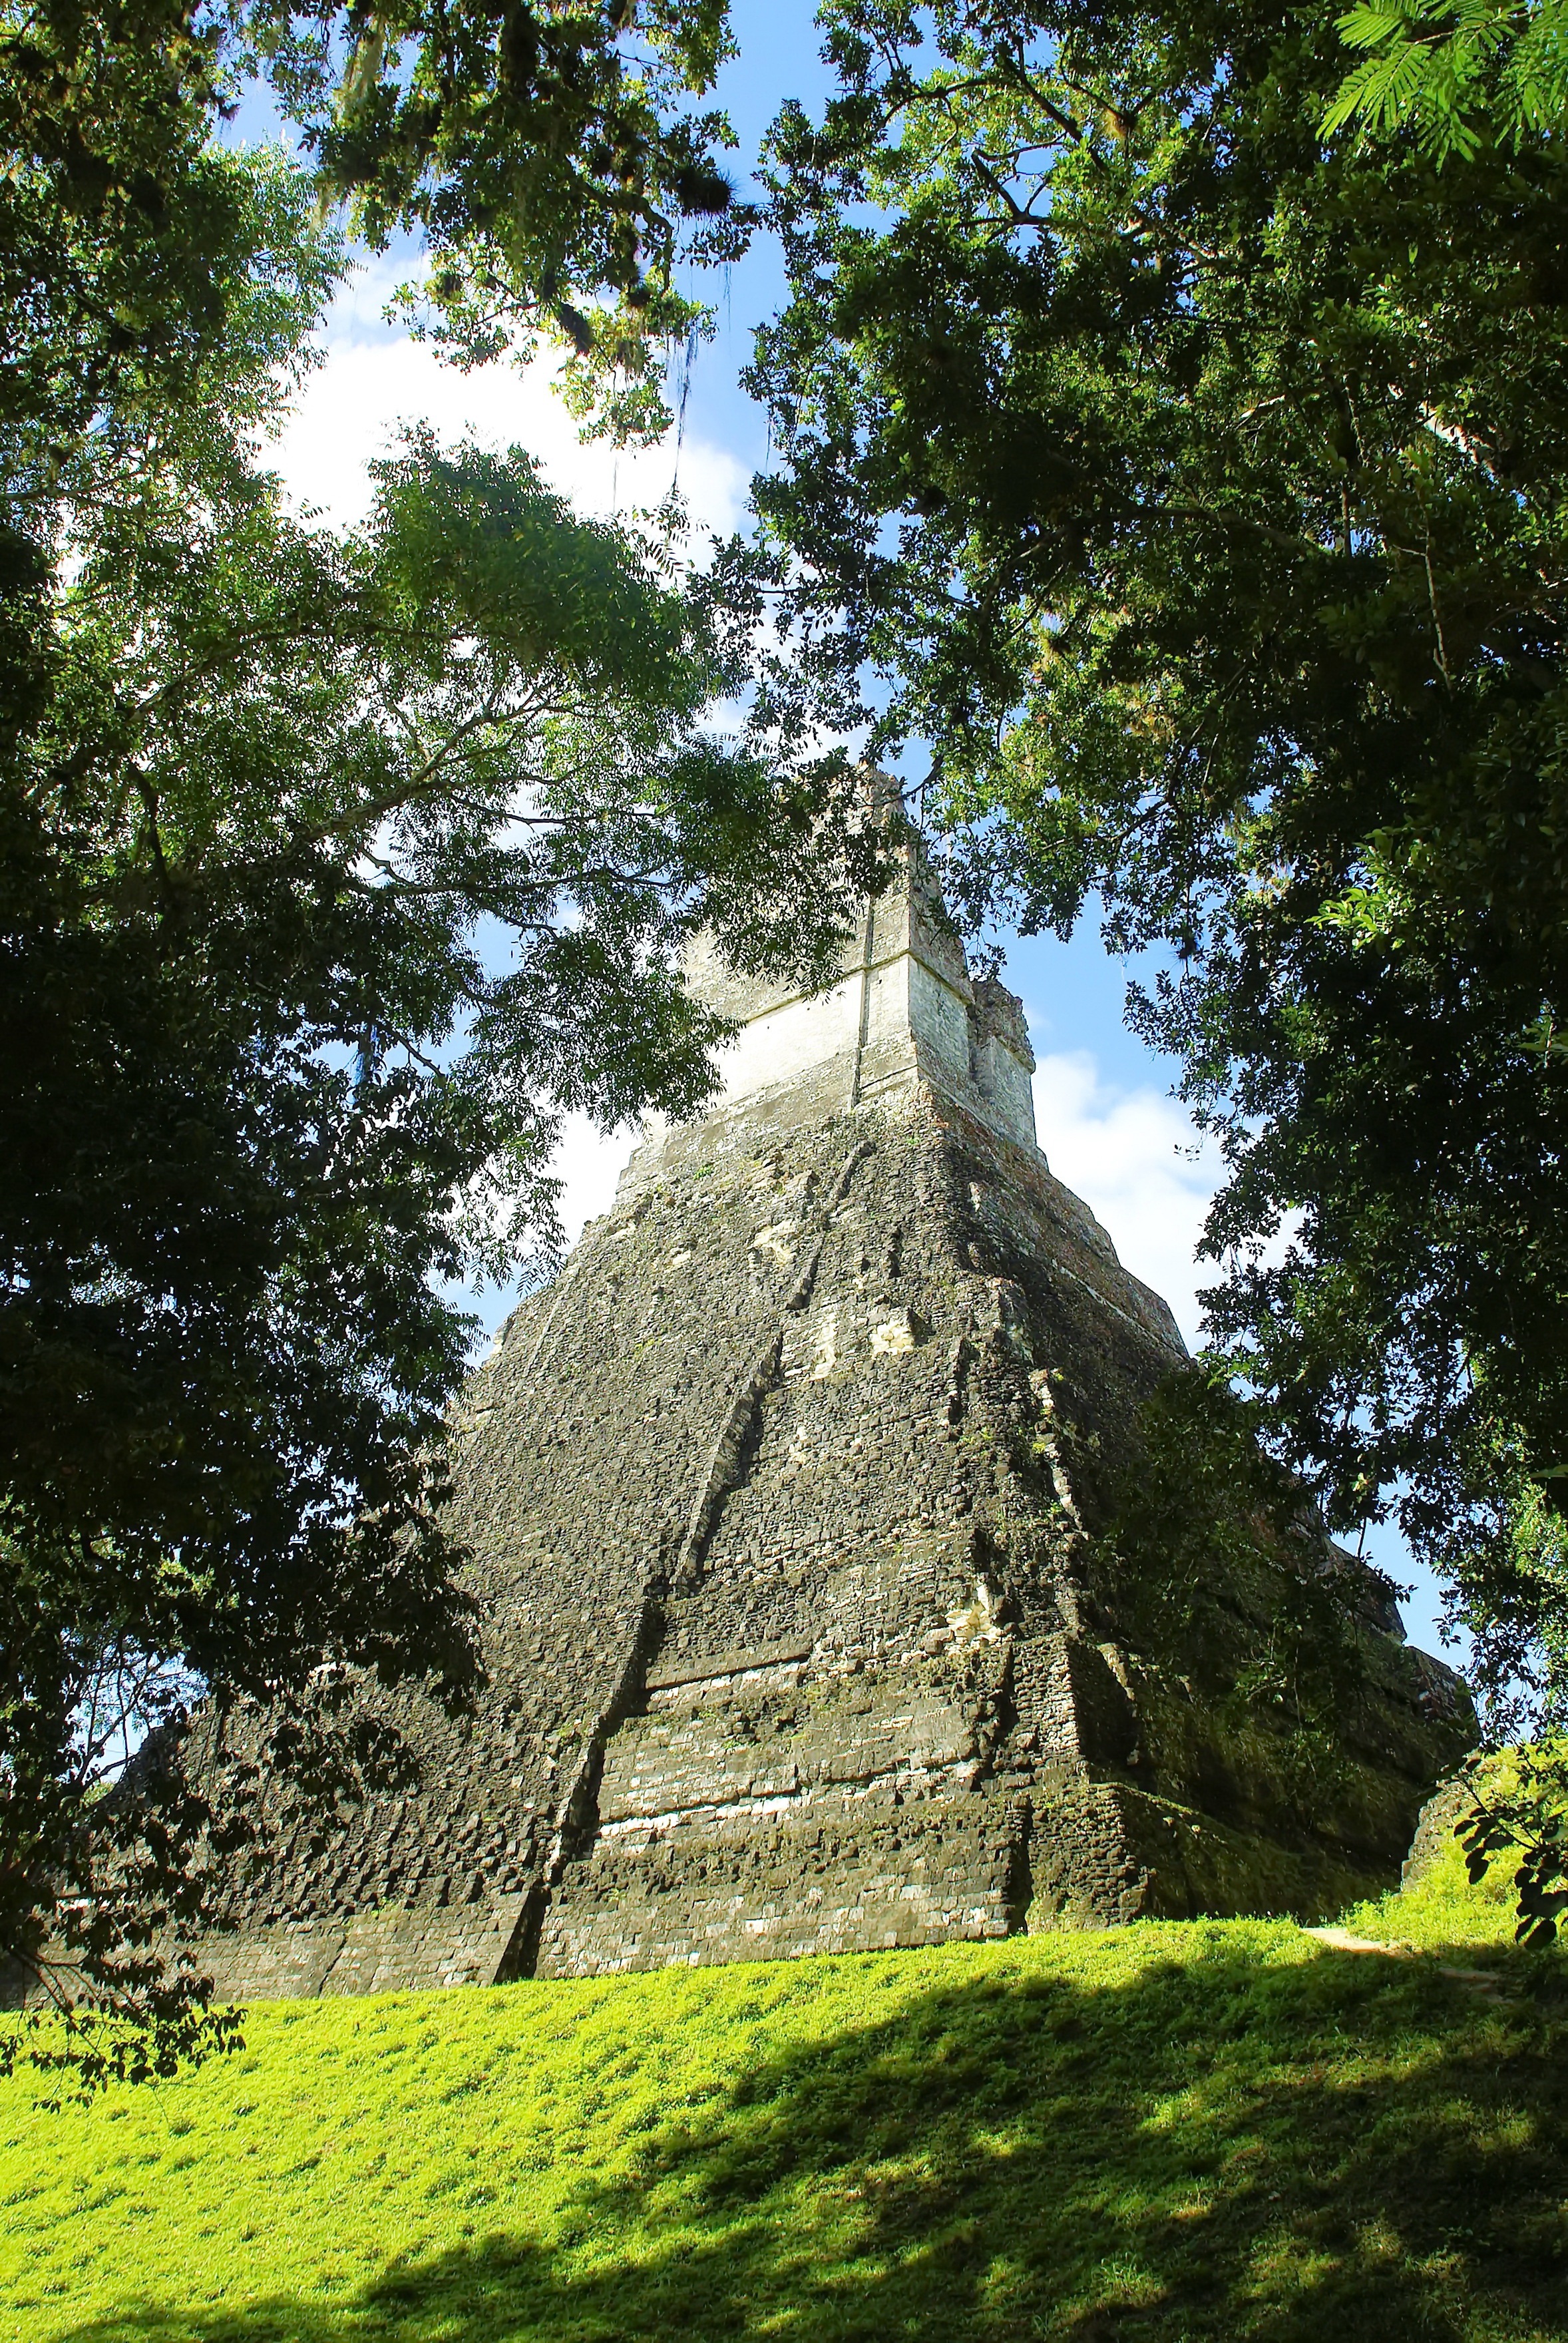
tree, flower, monument, green, jungle, pyramid, botany, garden, ruins, rainforest, maya, guatemala, rural area, archaeological site, tikal, columbian civilization, great pyramid, woody plant